Suffrage

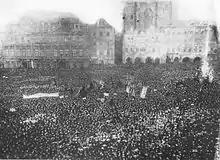
Demonstration for universal right to vote, Prague, Austria-Hungary, 1905

In ancient Athens, often cited as the birthplace of democracy, only adult, male citizens who owned land were permitted to vote. Through subsequent centuries, Europe was generally ruled by monarchs, though various forms of parliament arose at different times. The high rank ascribed to abbesses within the Catholic Church permitted some women the right to sit and vote at national assemblies – as with various high-ranking abbesses in Medieval Germany, who were ranked among the independent princes of the empire. Their Protestant successors enjoyed the same privilege almost into modern times.